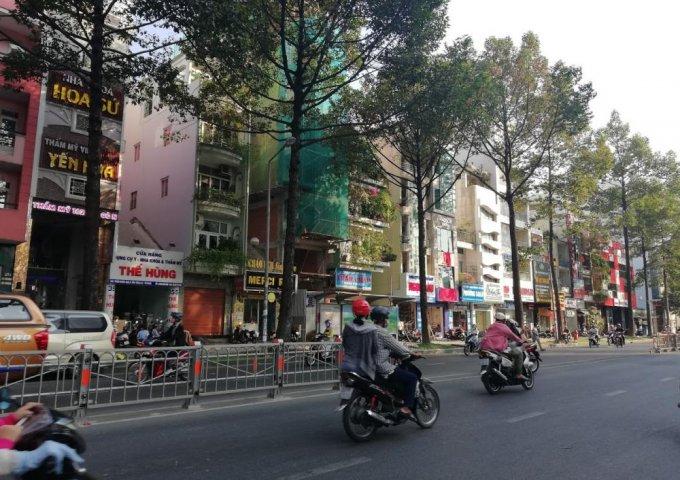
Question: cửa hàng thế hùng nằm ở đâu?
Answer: nằm ở bên cạnh một viện thẩm mỹ